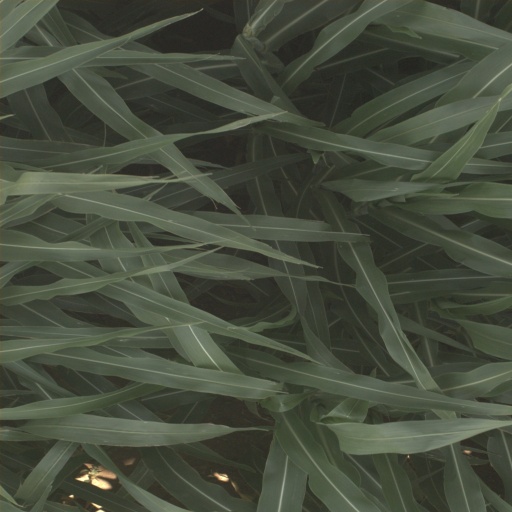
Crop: sorghum